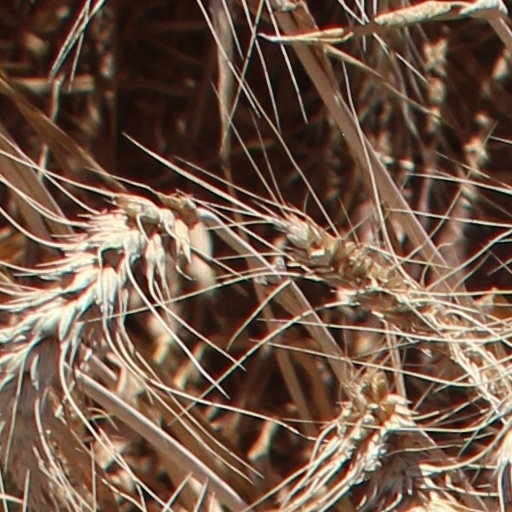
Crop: wheat